CE marking

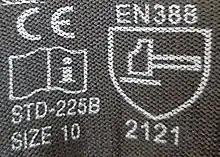
CE mark on personal protective equipment (a glove)

The marking does not indicate EEA manufacture or that the EU or another authority has approved a product as safe or conformant. The EU requirements may include safety, health, and environmental protection. If stipulated in any EU product legislation, assessment by a Notified Body or manufacture according to a certified production quality system may be required. Where relevant, the CE mark is followed by the registration number of the notified body involved in conformity assessment.